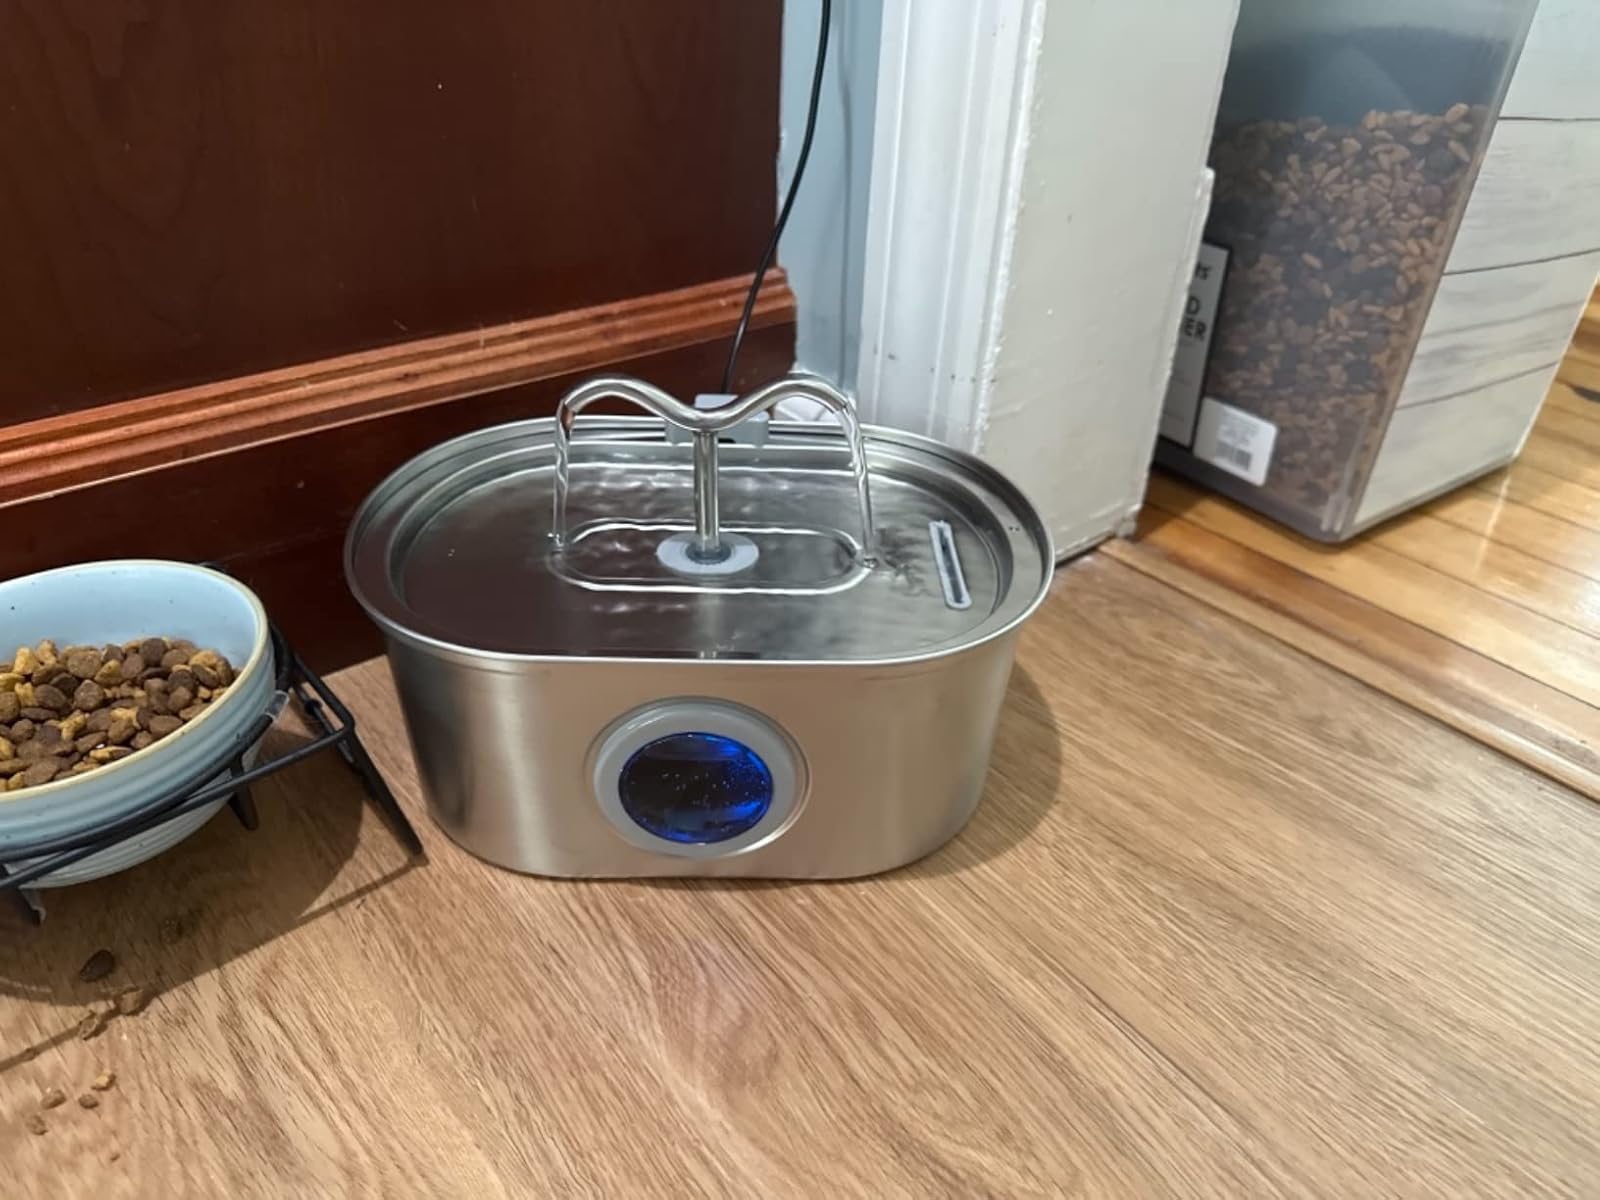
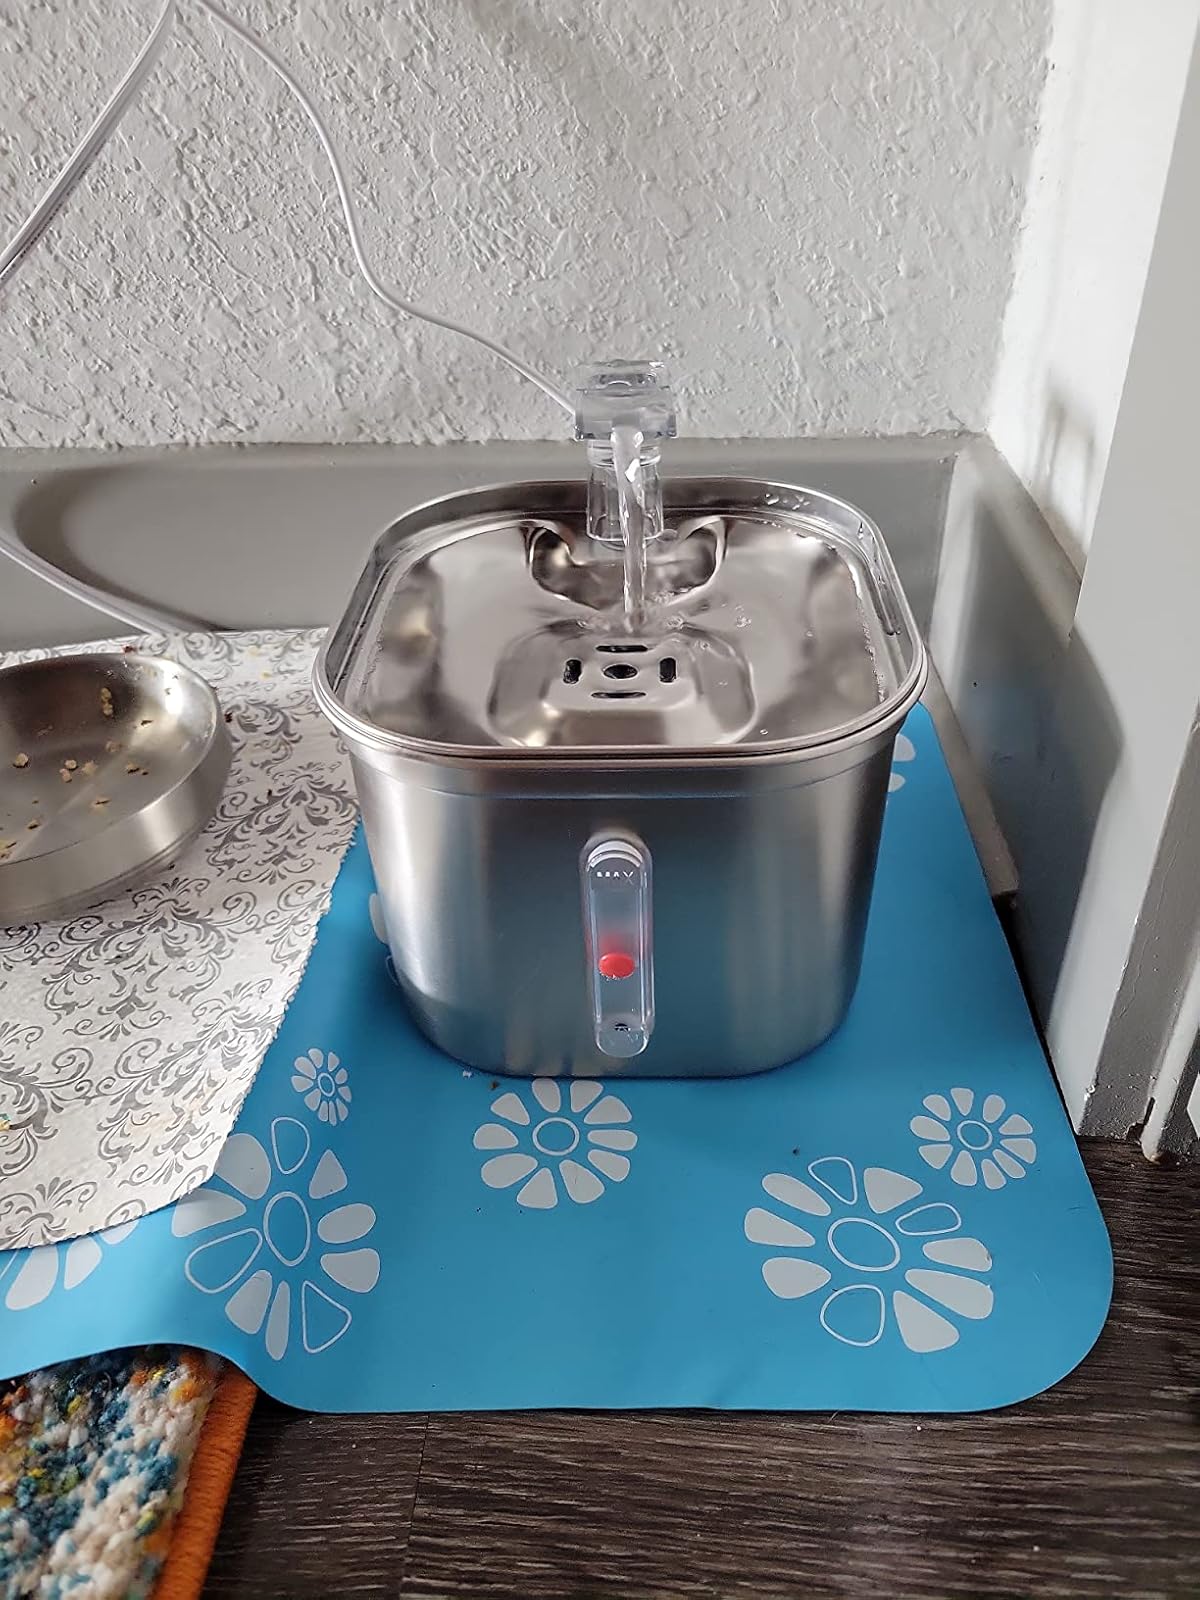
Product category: items_bowl
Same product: no